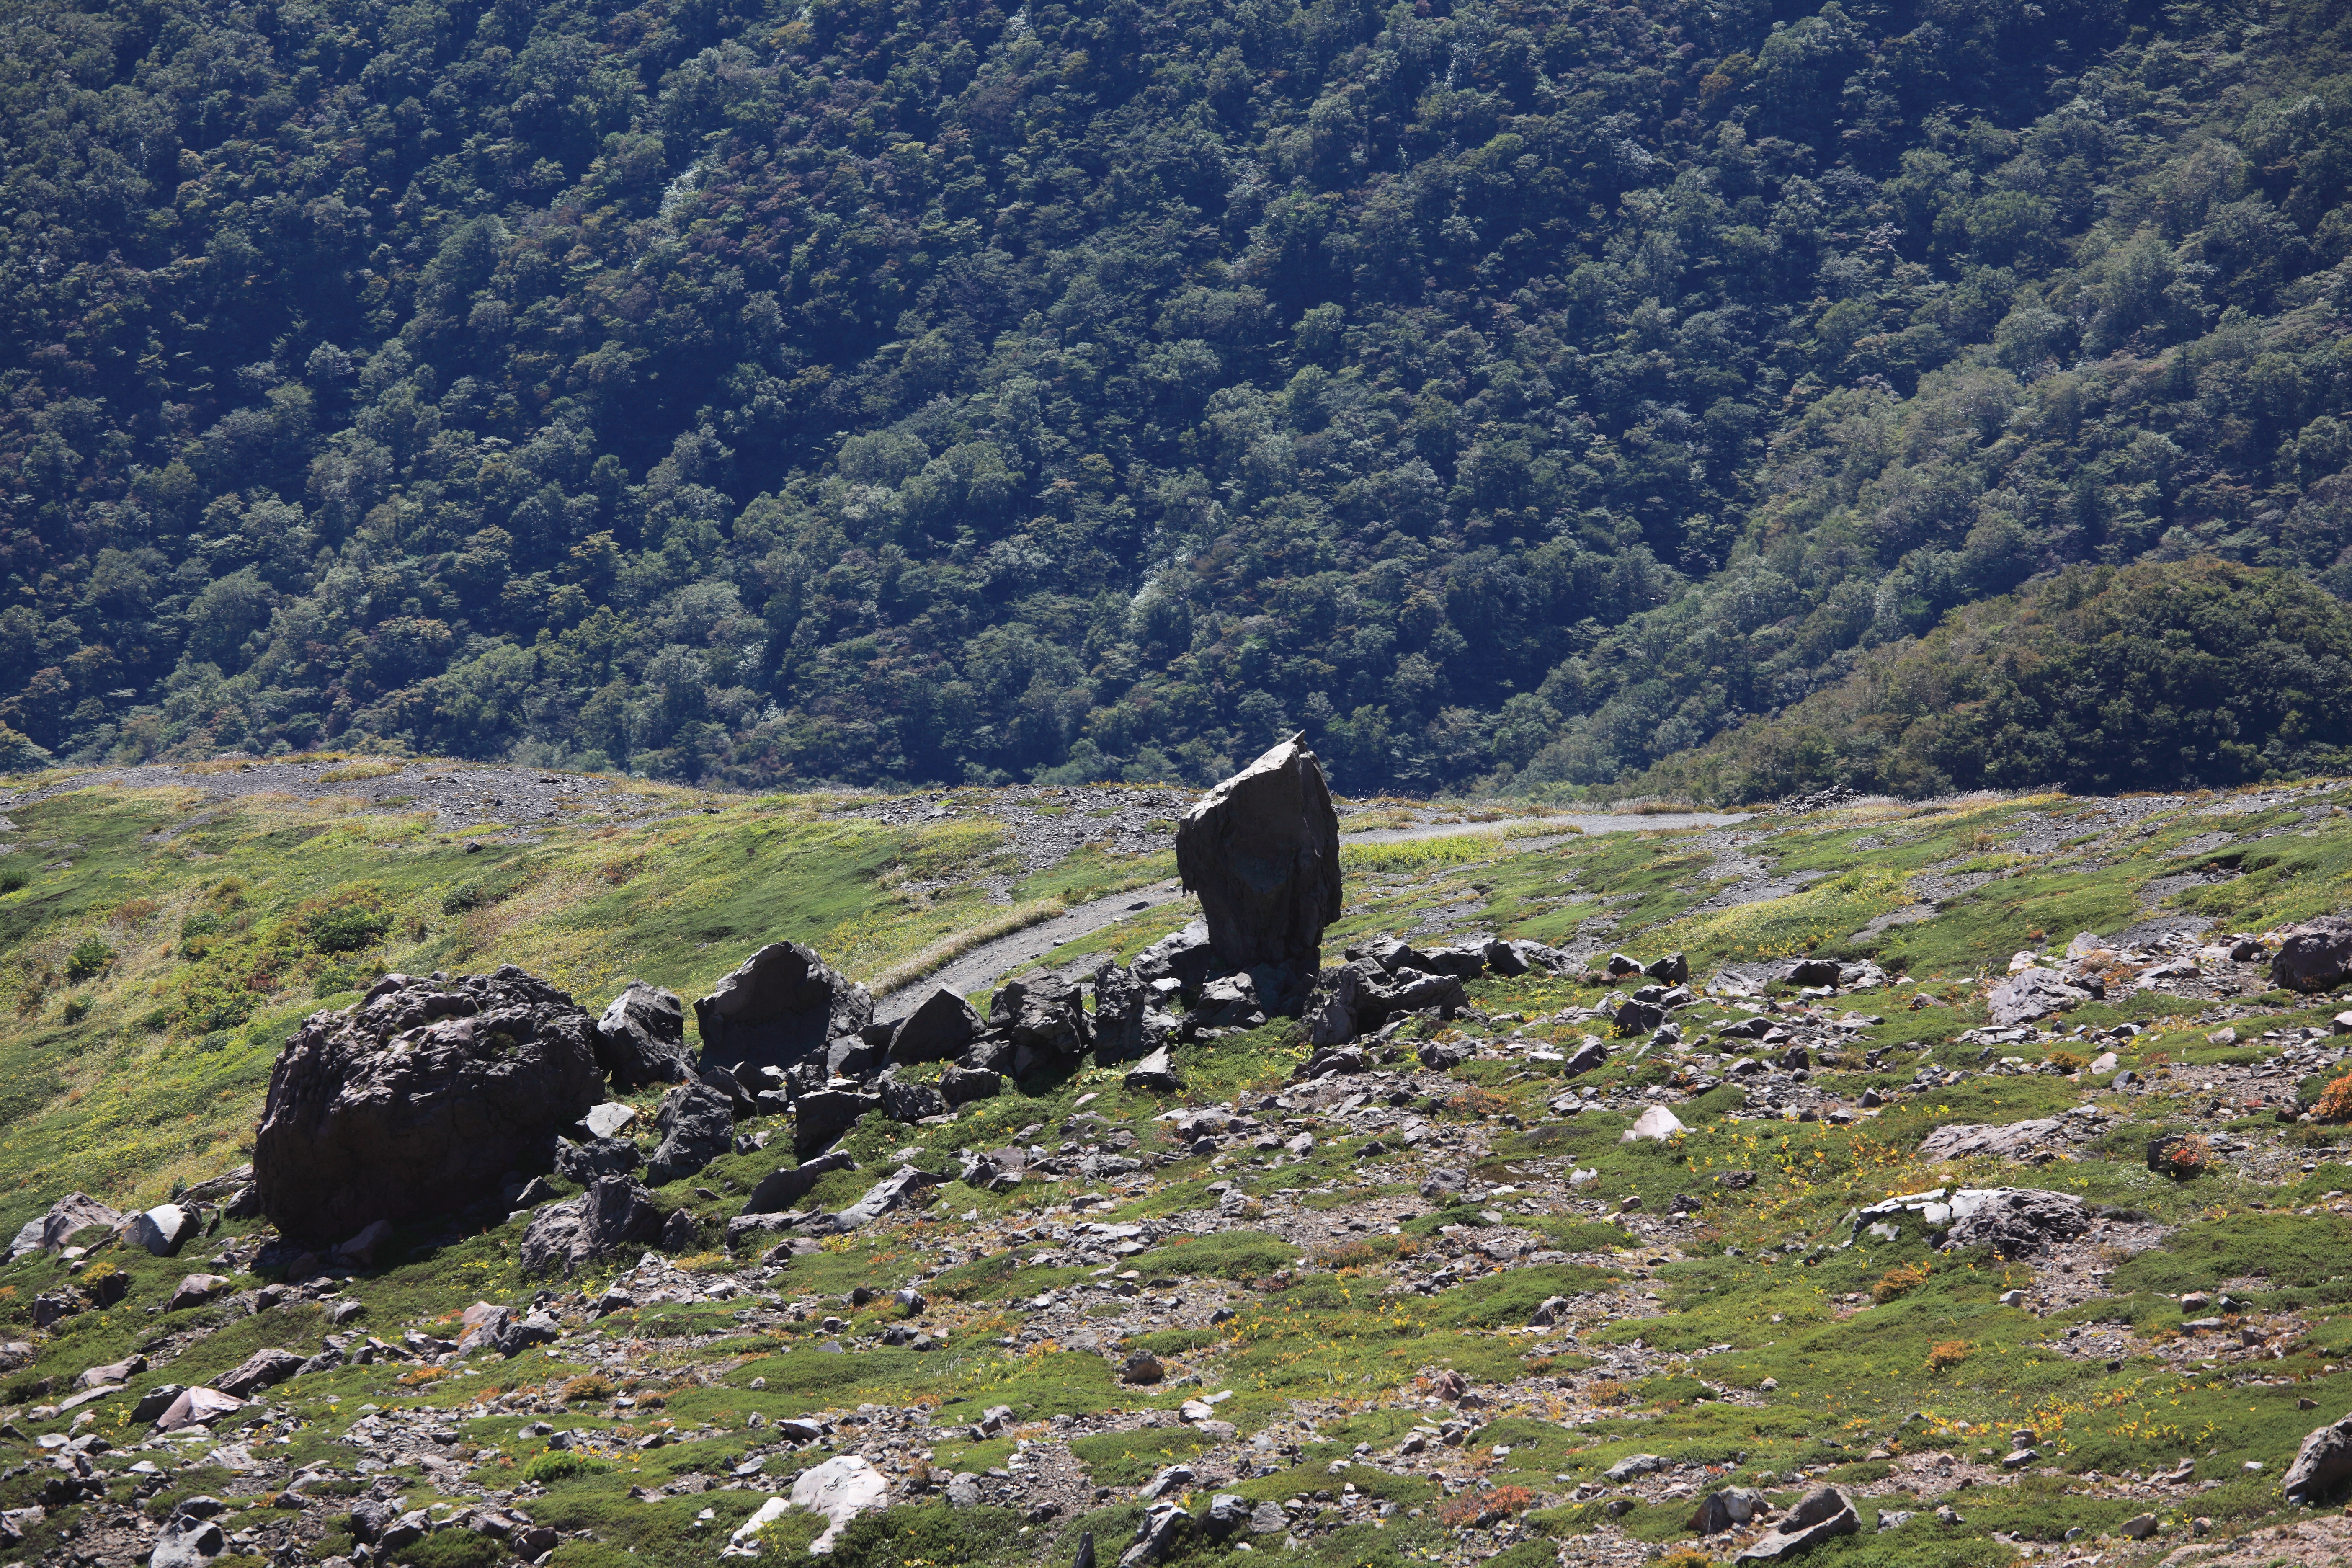
landscape, rock, wilderness, walking, mountain, hill, lake, valley, mountain range, high, highland, ridge, summit, geology, plateau, tochigi, 5d, hires, fell, habitat, loch, markii, ecosystem, hi, res, resolution, nasu, chausudake, rural area, natural environment, mountainous landforms